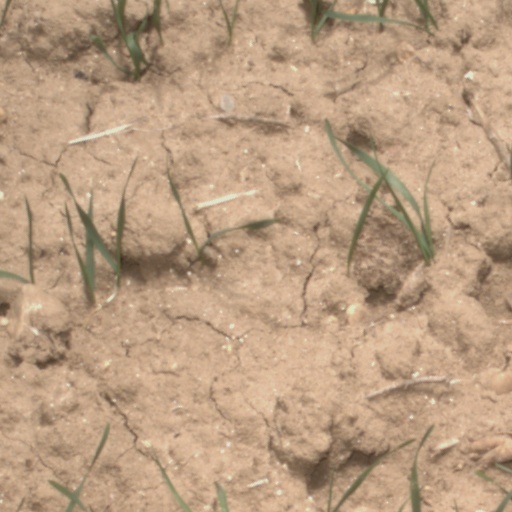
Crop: wheat